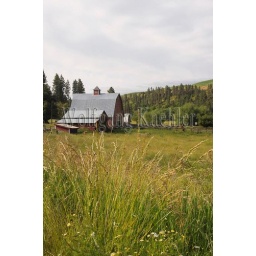
Usa, washington state, palouse country near pullman, red barn in pasture